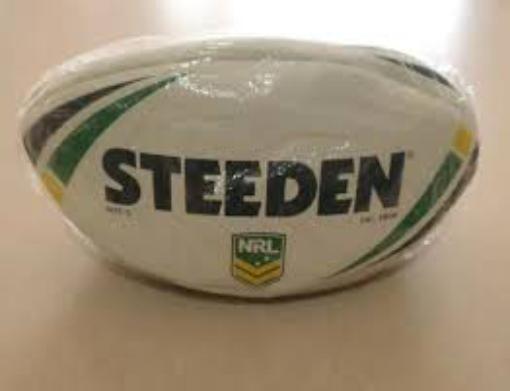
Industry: Sports